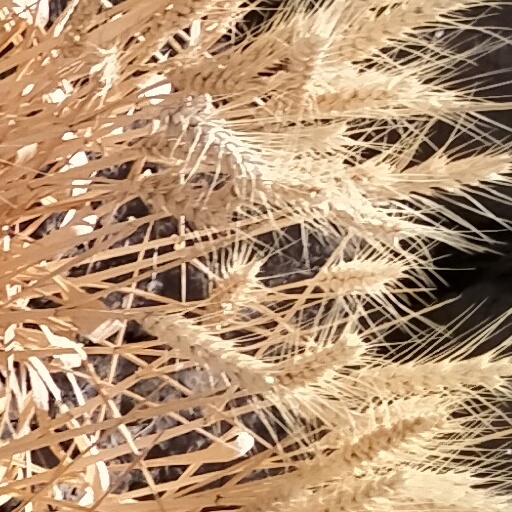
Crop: wheat